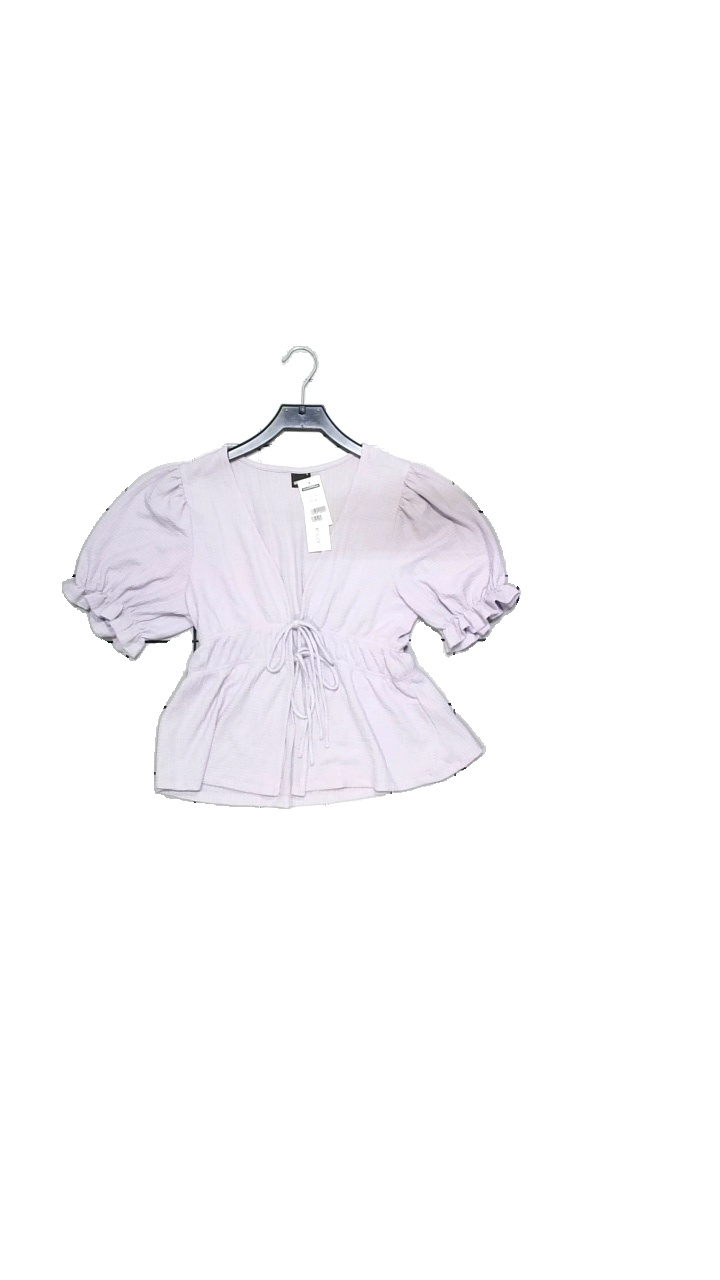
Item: Blouse (Ladies)
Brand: Gina Tricot
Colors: Purple, Pink
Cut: Loose
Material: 99% polyester, 1% elastane
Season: All
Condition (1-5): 4
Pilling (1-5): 5
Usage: Reuse
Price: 50-100